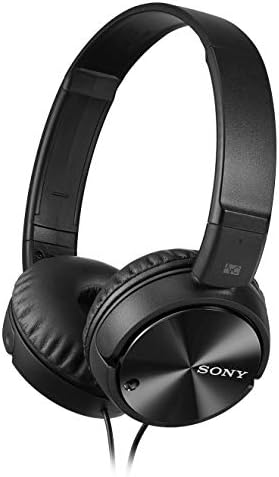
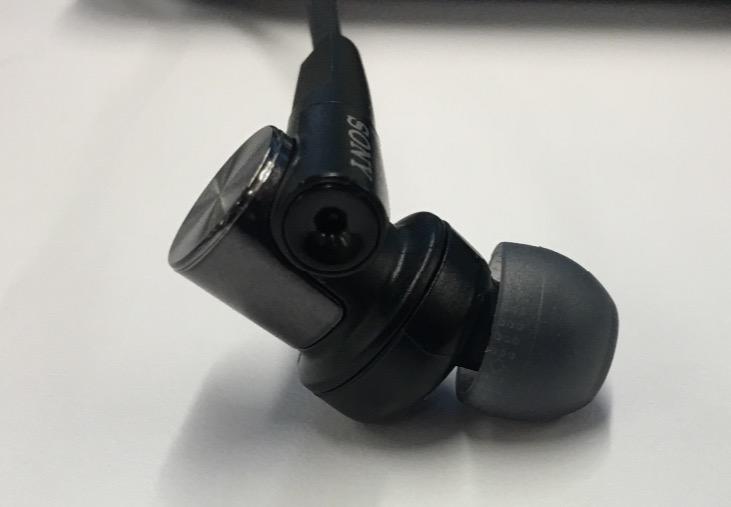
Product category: headphones
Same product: no